Casablanca (film)

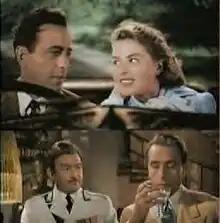
Stills from the controversial colorized version

Although an initial filming date was selected for April 10, 1942, delays led to production starting on May 25. Filming was completed on August 3. It went $75,000 over budget for a total cost of $1,039,000, above average for the time. Unusually, the film was shot in sequence, mainly because only the first half of the script was ready when filming began.